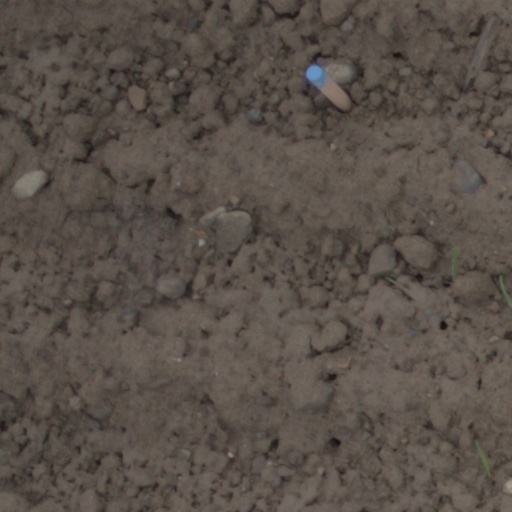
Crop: wheat